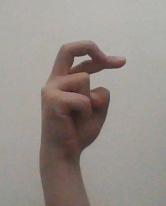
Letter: zay